Question: Please indicate a possible affordance area of baseball bat that can be used for swinging
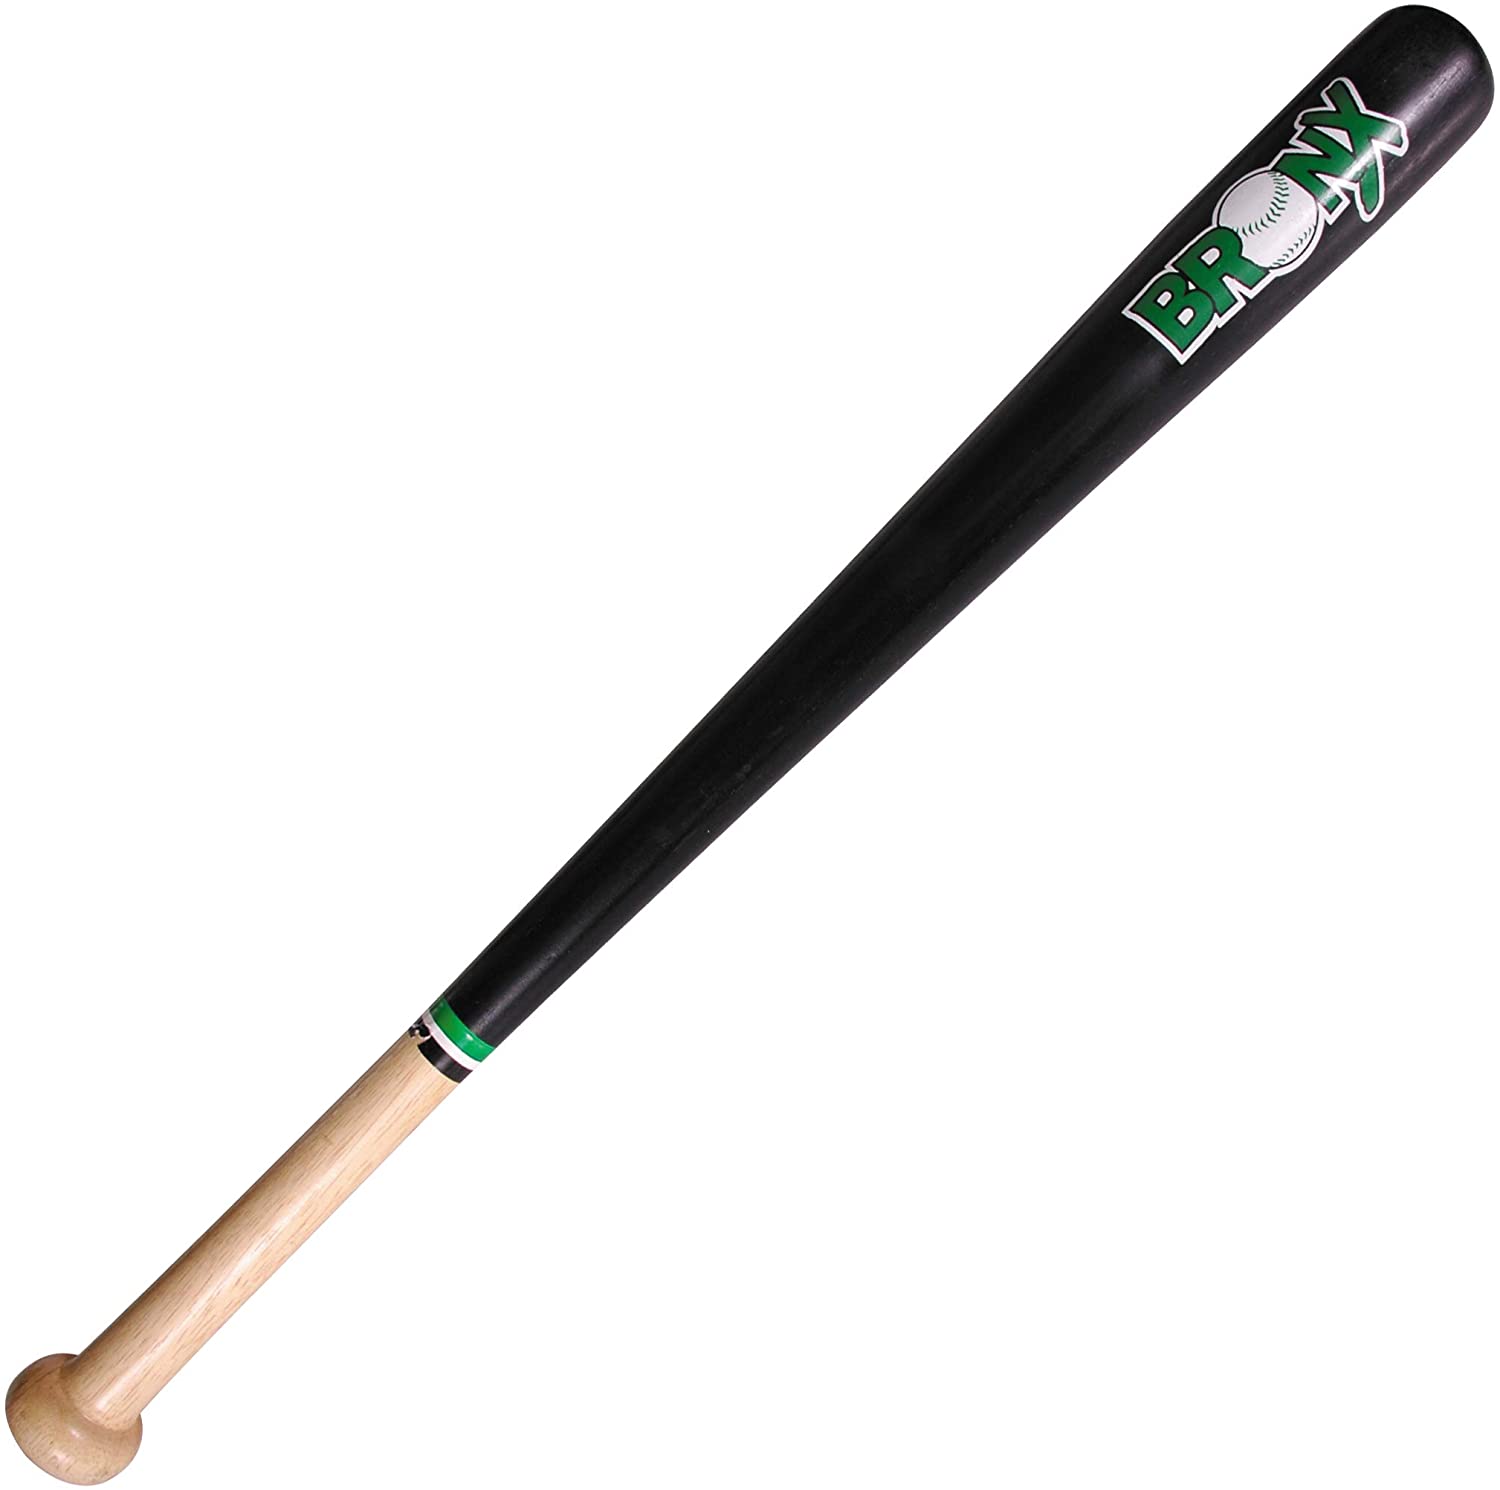
Answer: [0.512, 675.437, 810.587, 1483.268]